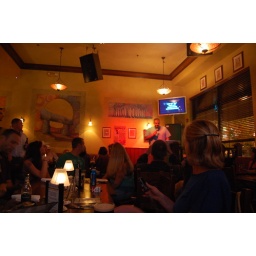
A week spent at our rented beach house in Sandbridge.